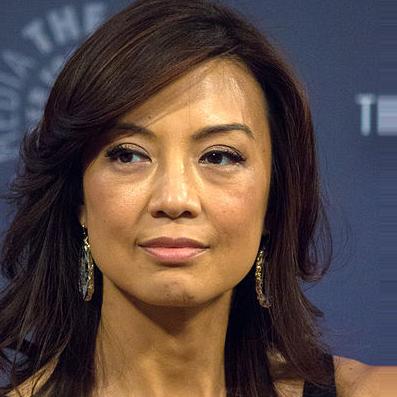
Age: 50